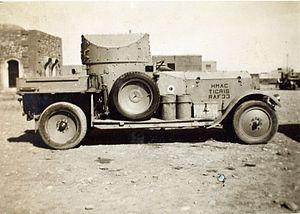
Ramadan al-Shallash, aussi transcrit Ramadan Challache ou Ramadan Chillach ou Ramadan Pacha Challache, est un militaire arabe, né en 1879 près de Deir ez-Zor, mort en 1946, chef rebelle successivement contre l'Empire ottoman, le mandat britannique en Mésopotamie et le mandat français en Syrie et au Liban, finalement au service du royaume d'Irak. Pacha est un titre de fonction.